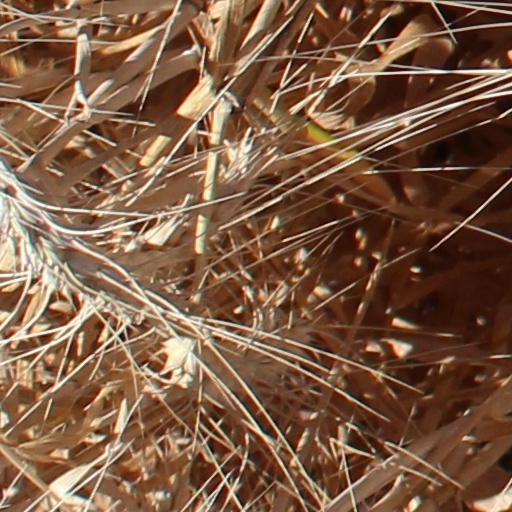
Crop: wheat